Laidley-Summers-Quarrier House

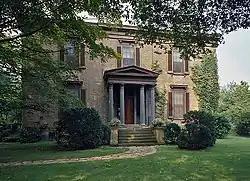
Laidley-Summers-Quarrier House in 1979

Laidley-Summers-Quarrier House, also known as Glenwood, is a historic home located at Charleston, West Virginia. It is a two-story gable roofed dwelling in the Greek Revival style and built in 1852.